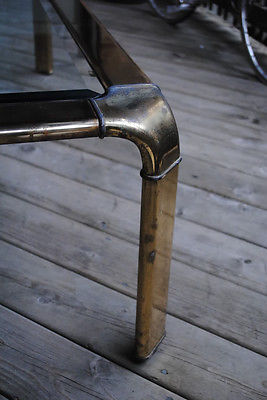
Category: table